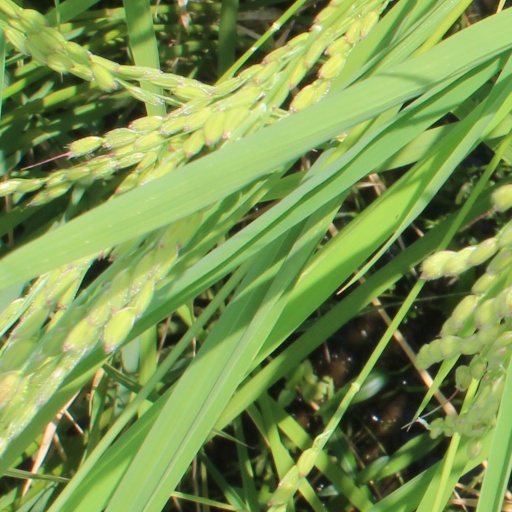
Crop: rice